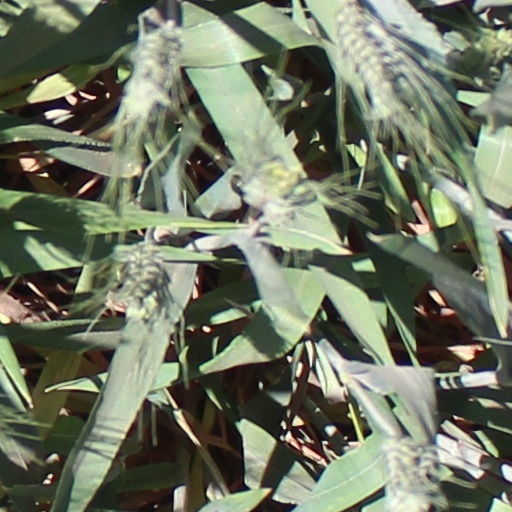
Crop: wheat